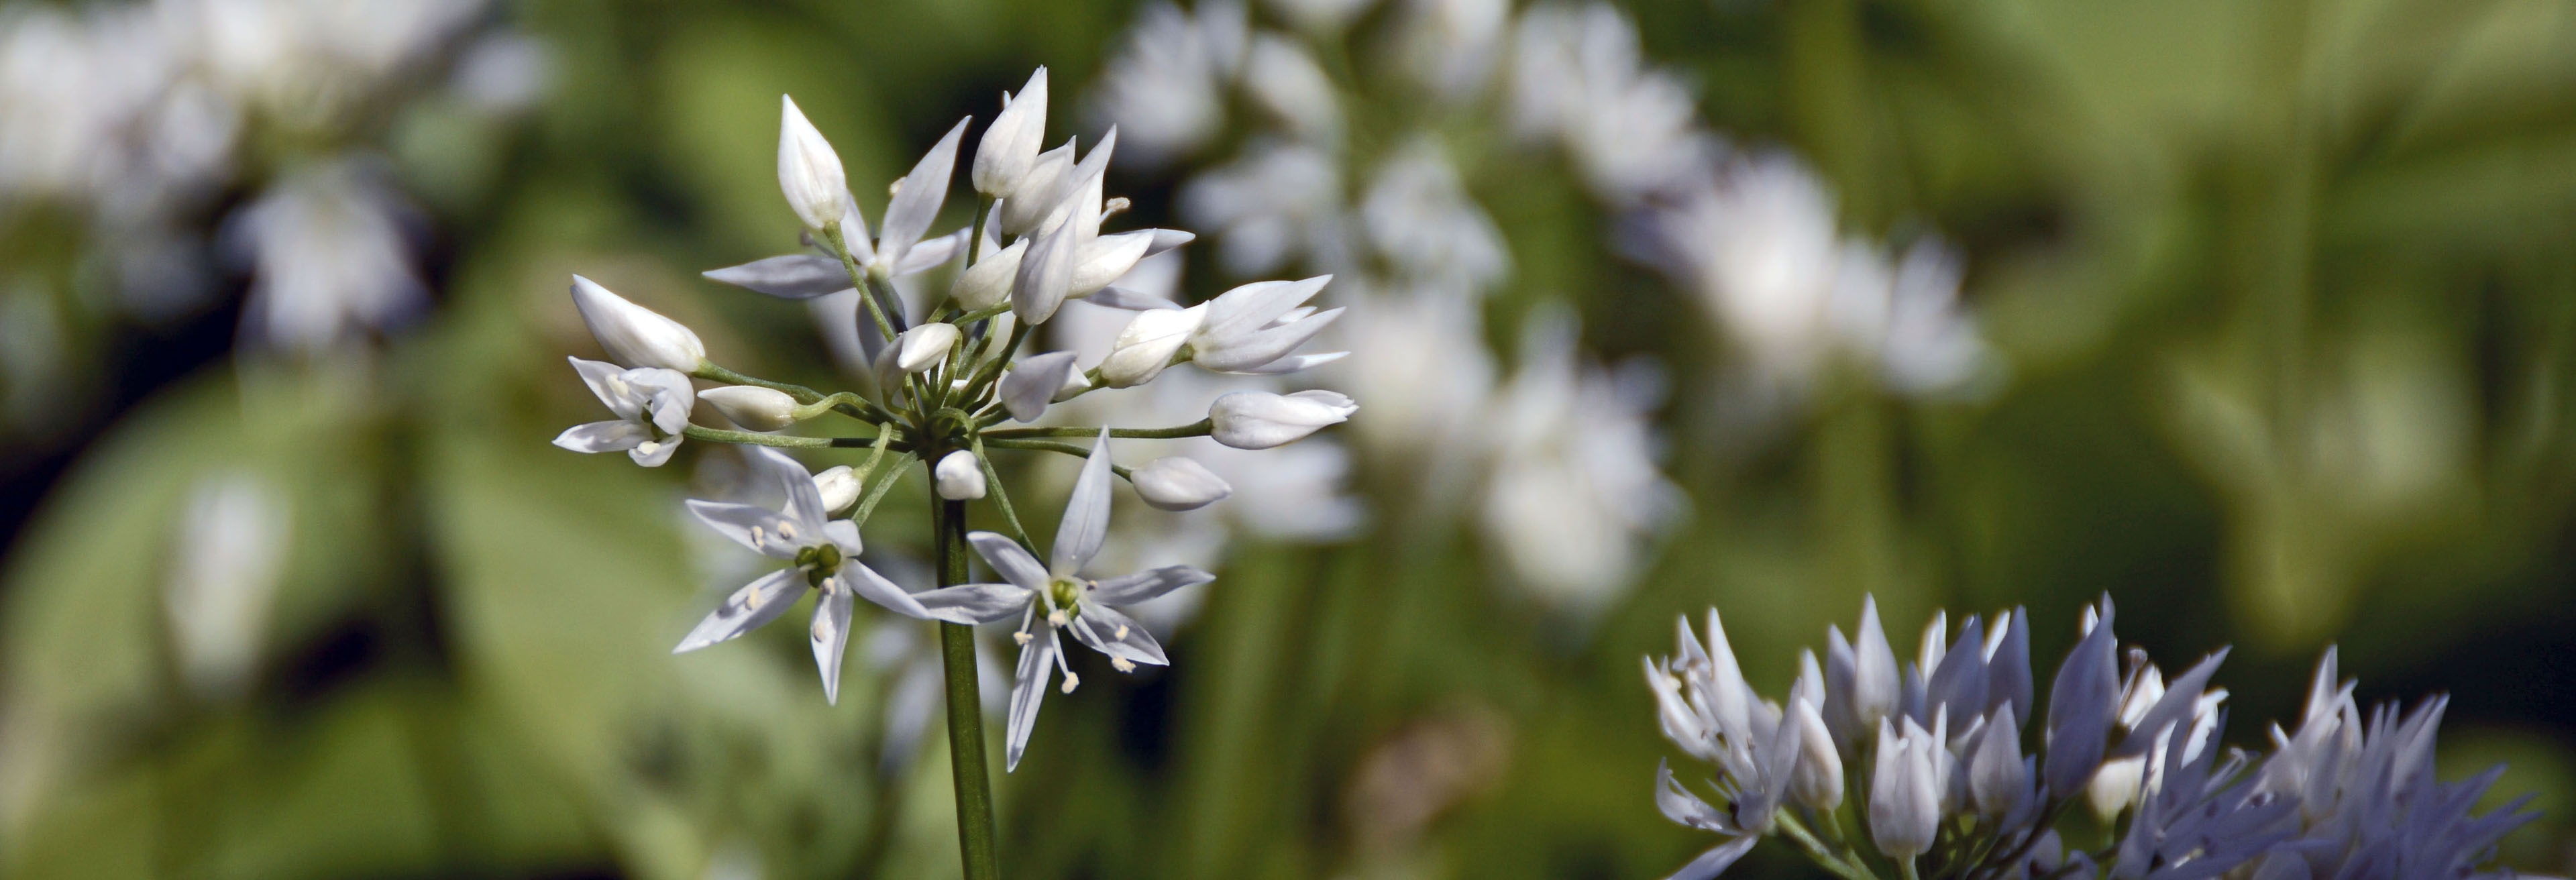
nature, grass, blossom, plant, white, meadow, flower, bloom, spring, green, herb, produce, vegetable, banner, botany, flora, wildflower, close up, smelly, edible, scilla, taste, macro photography, kitchen herb, flowering plant, bear's garlic, forest plant, header, head image, naturopathy, wood garlic, grass family, land plant, onion genus, branched asphodel, india hyacinth